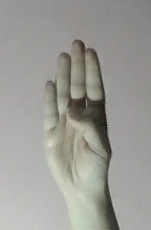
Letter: kaaf